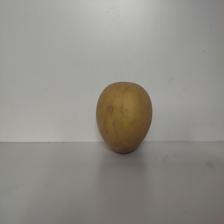
Size: Large